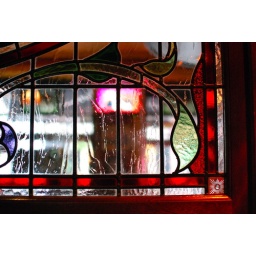
Stained glass in a pub in Kilkenny. The pink light is a TV set.